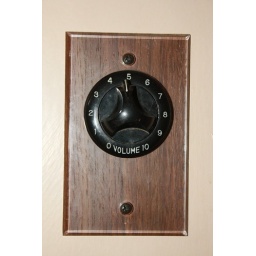
This was built into the wall at a house we stayed at in East Lansing.